California Water Plan

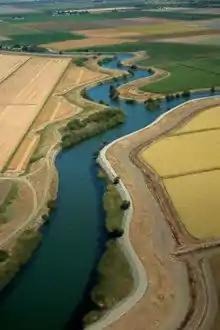
The San Francisco Bay/ Sacramento-San Joaquin Delta Estuary supplies water for much of California.

Commit to Integrated Water Management: Integrated water management (IWM) promises to provide multiple benefits across the state’s diverse stakeholder communities and accelerate implementation of water projects by generating broader support.